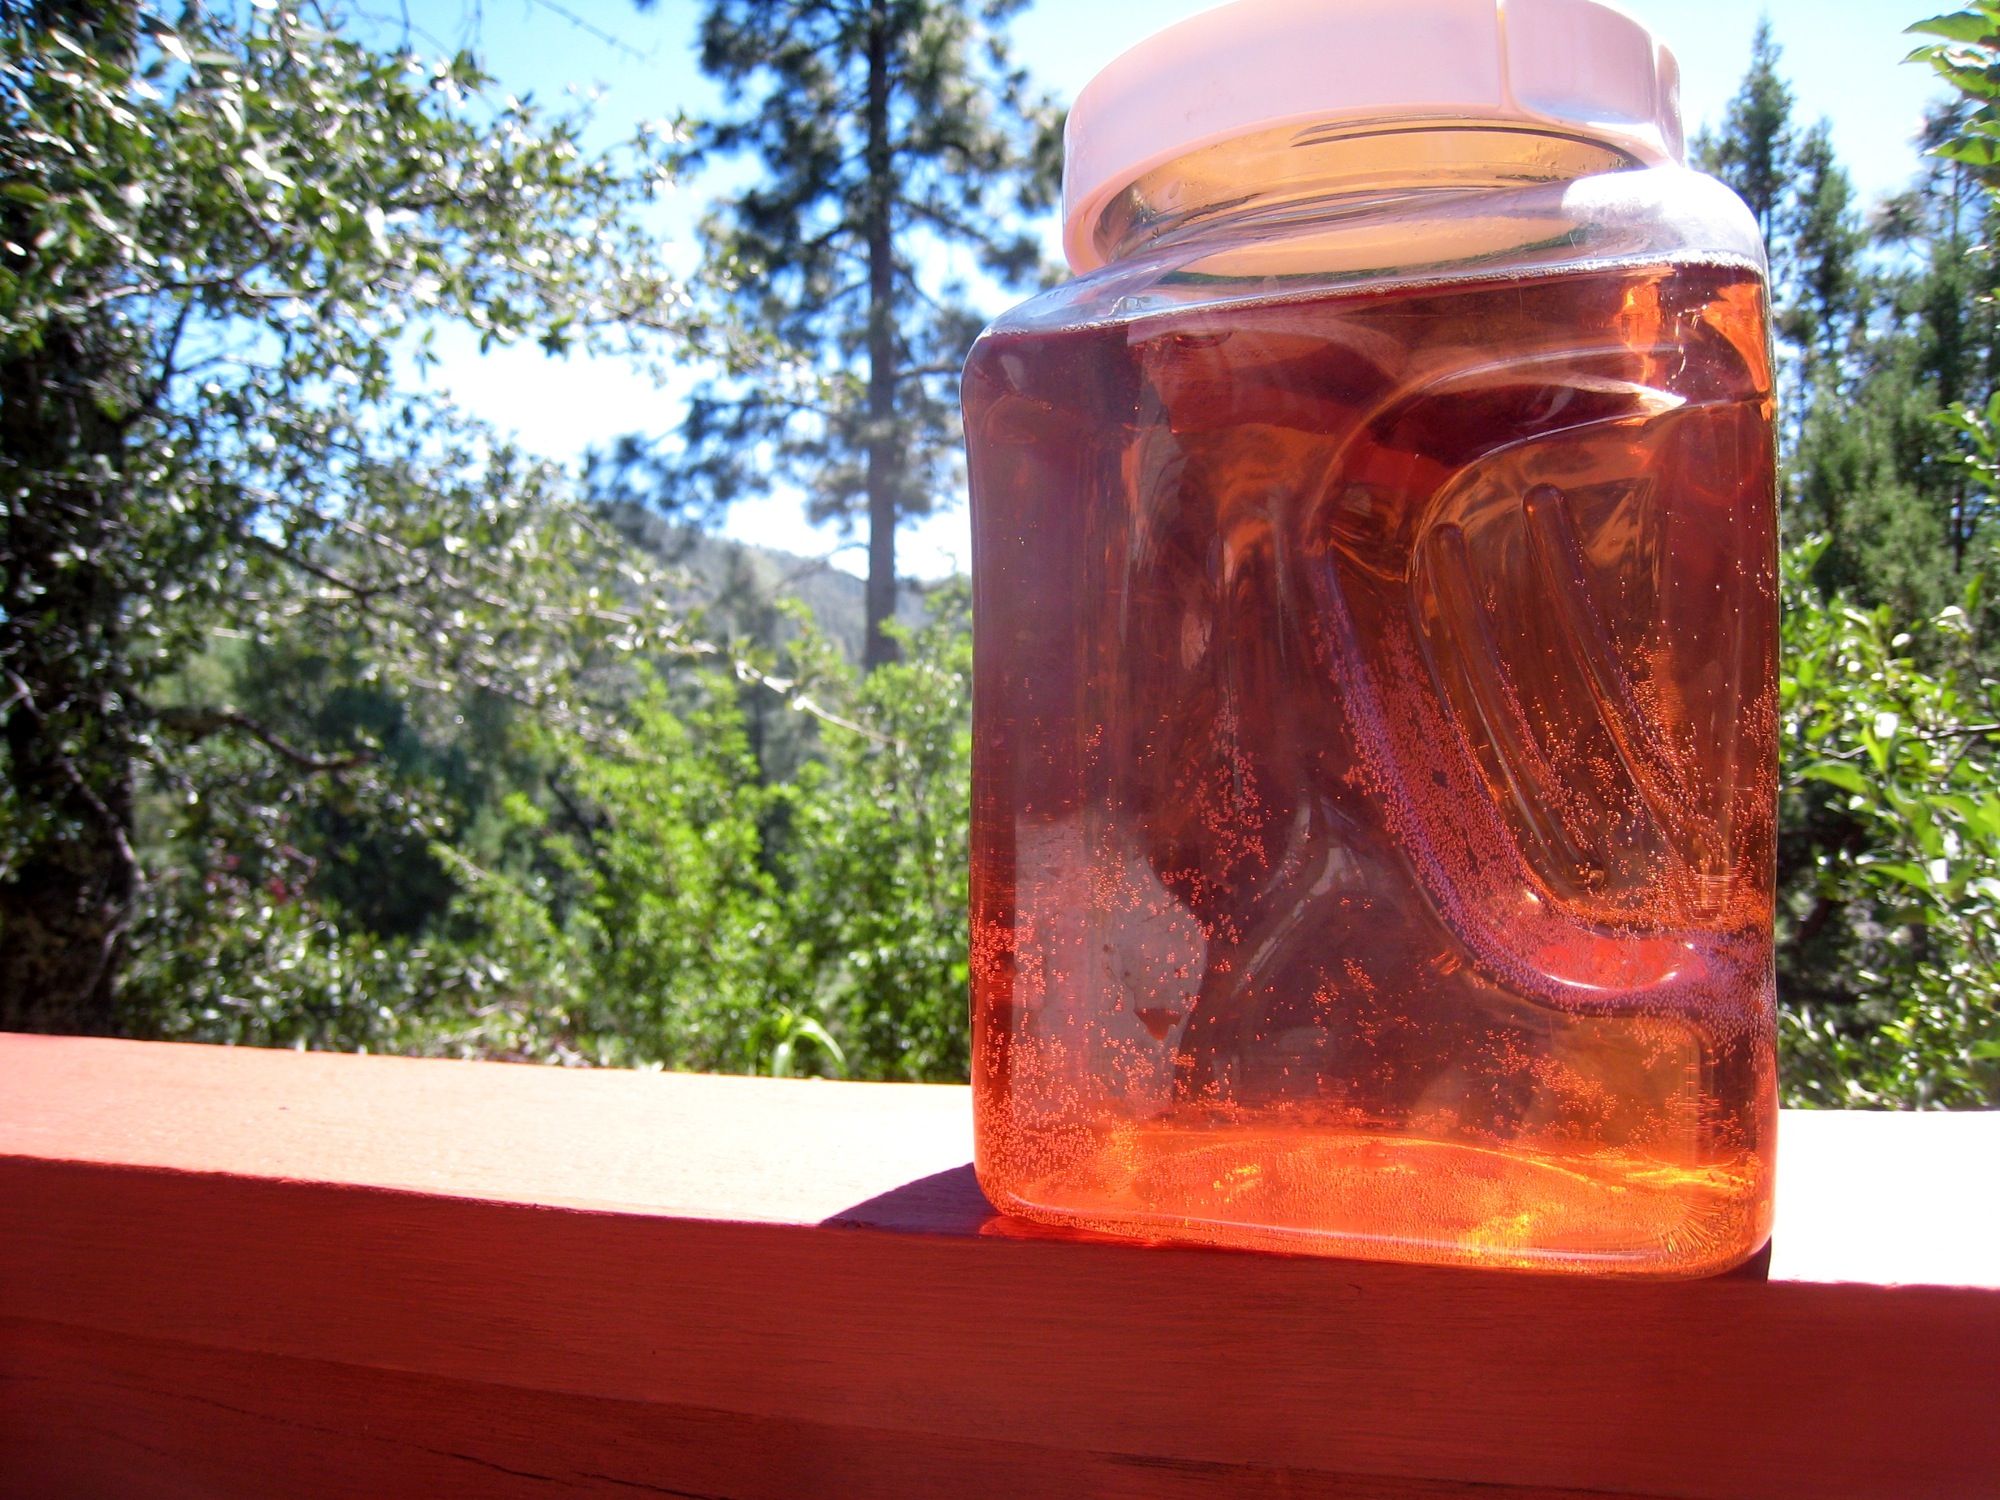
drink, recipe, bottle, man made object, distilled beverage